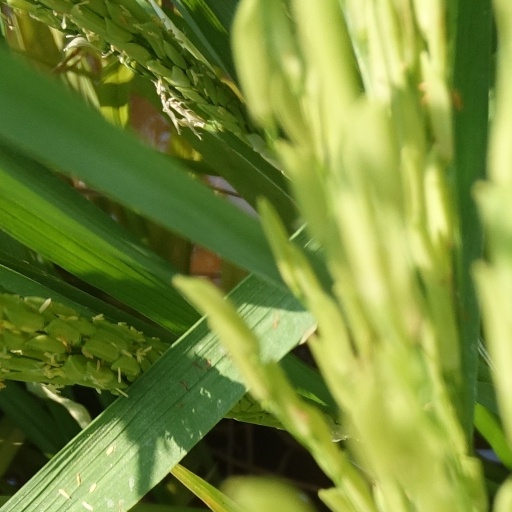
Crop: rice